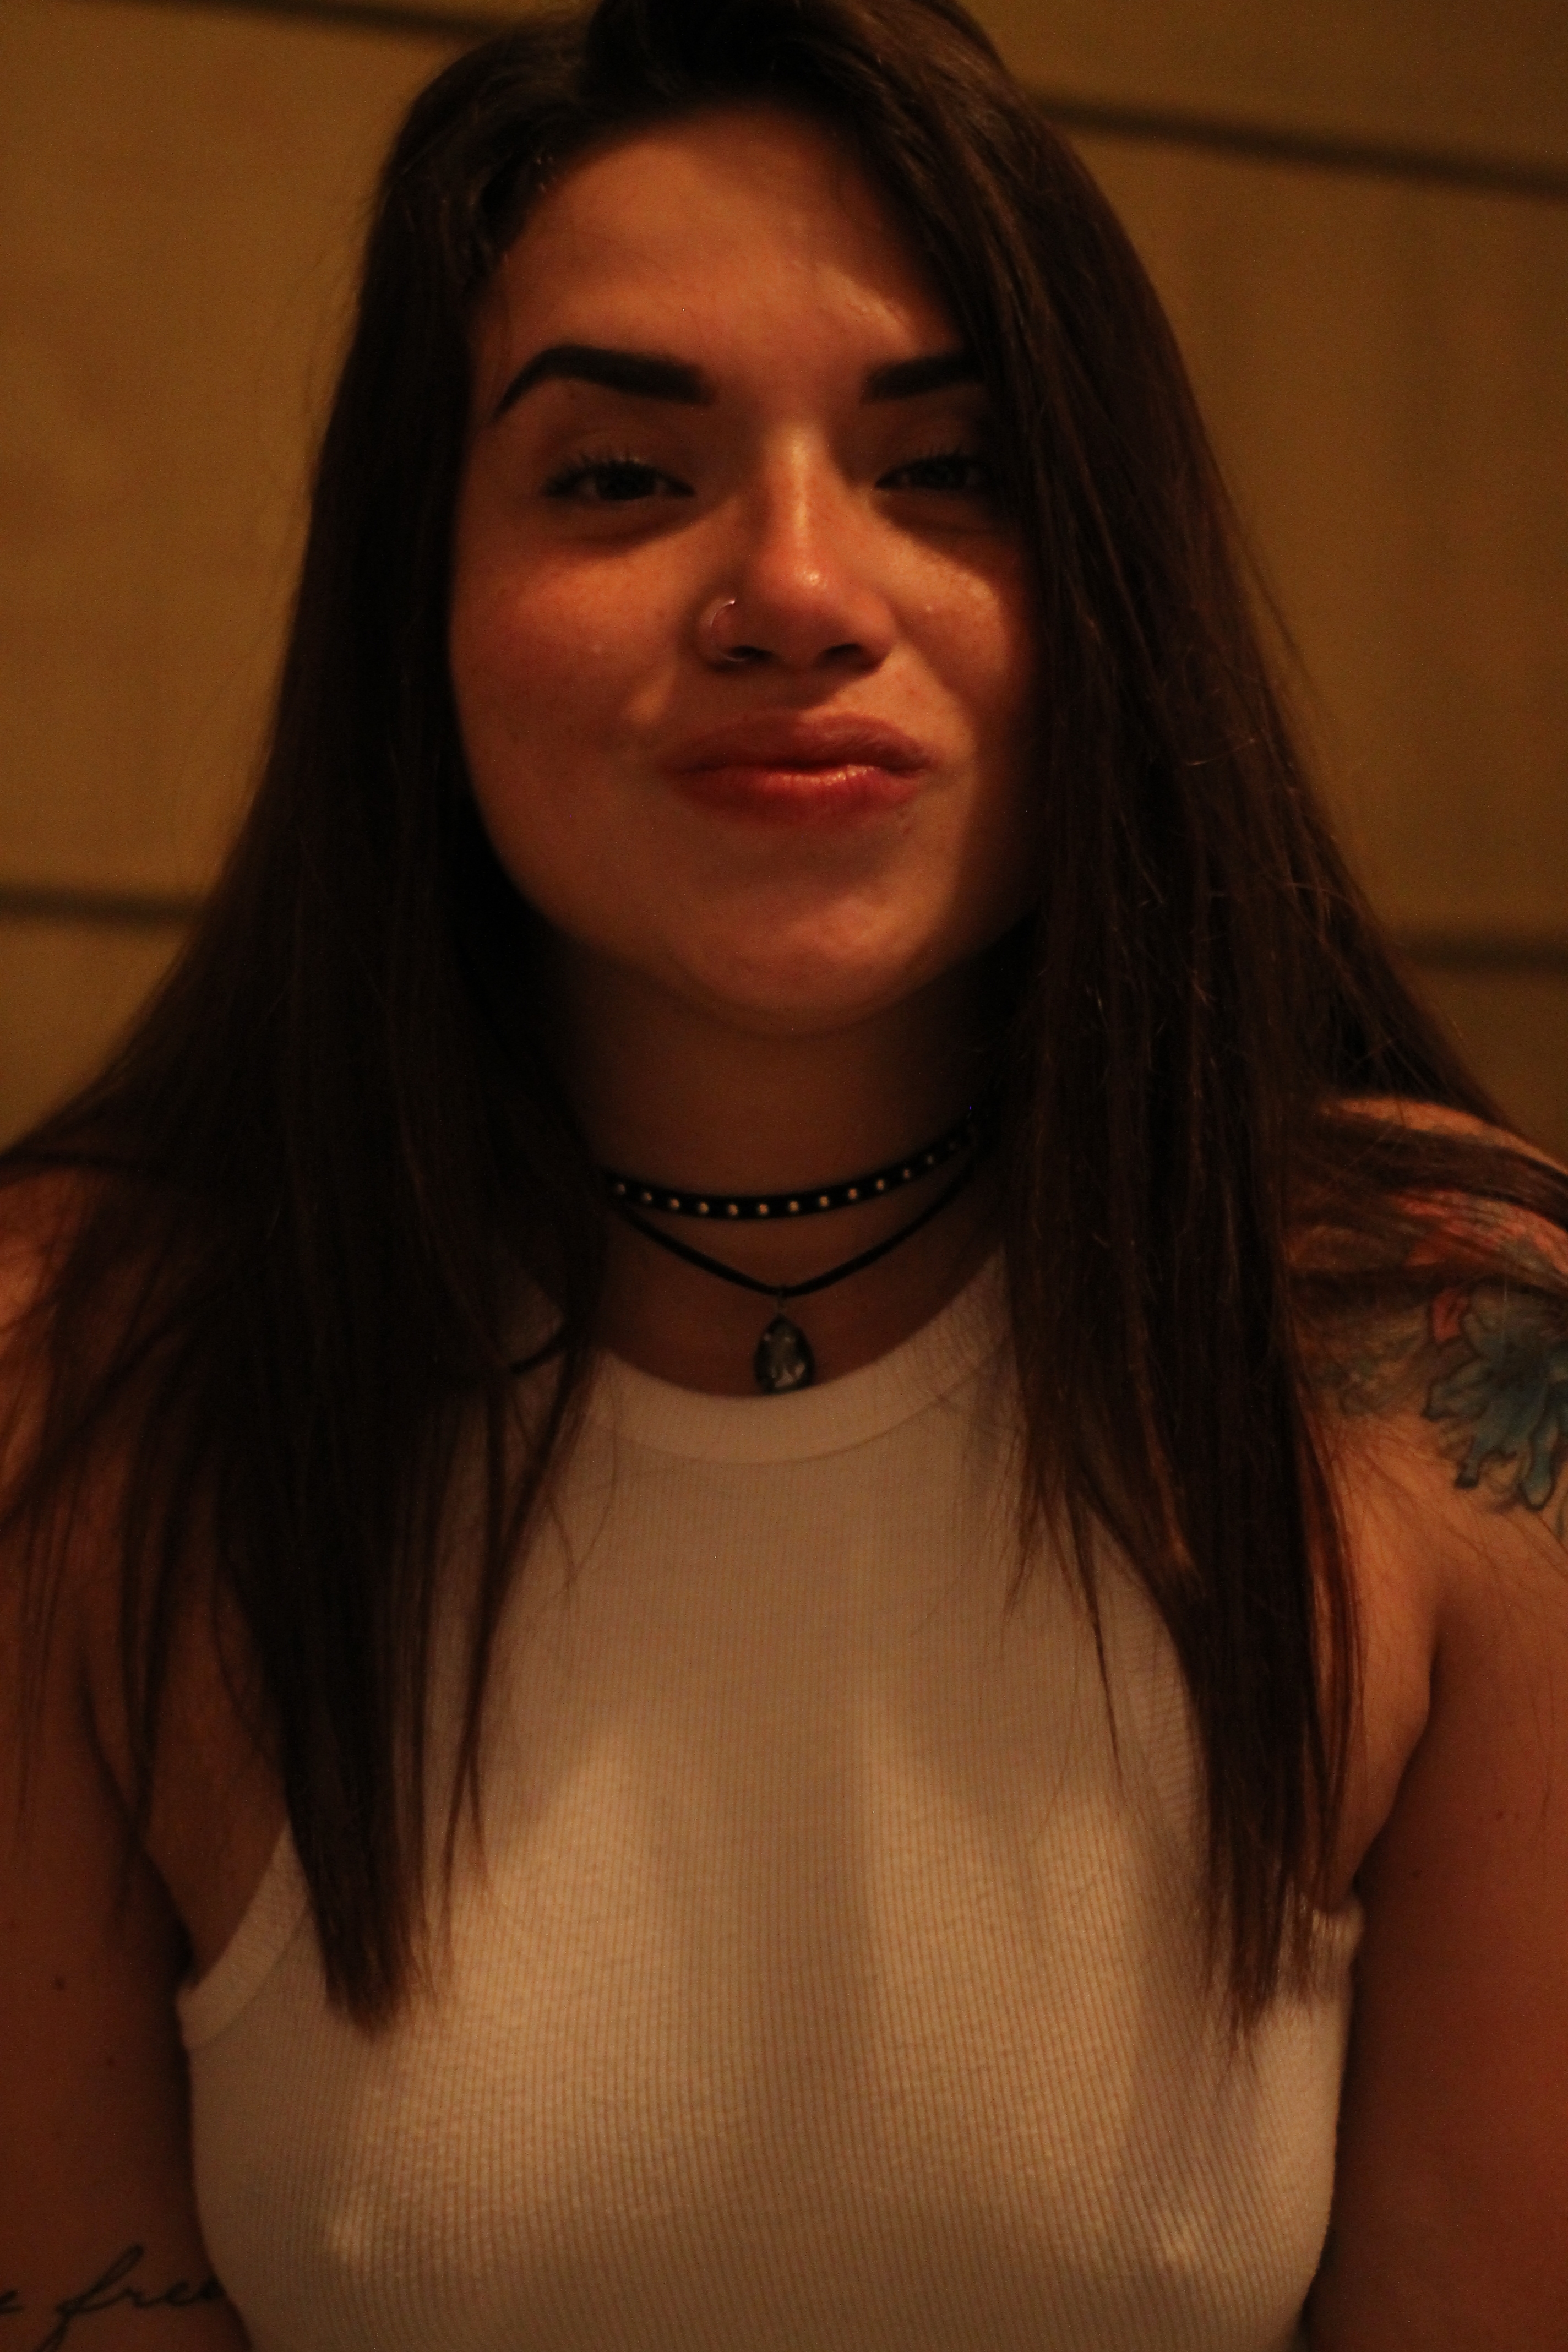
girl, sexy, hair, face, shoulder, chin, eyebrow, hairstyle, neck, lip, beauty, lady, long hair, cheek, chest, forehead, black hair, brown hair, mouth, smile, trunk, jaw, portrait, layered hair